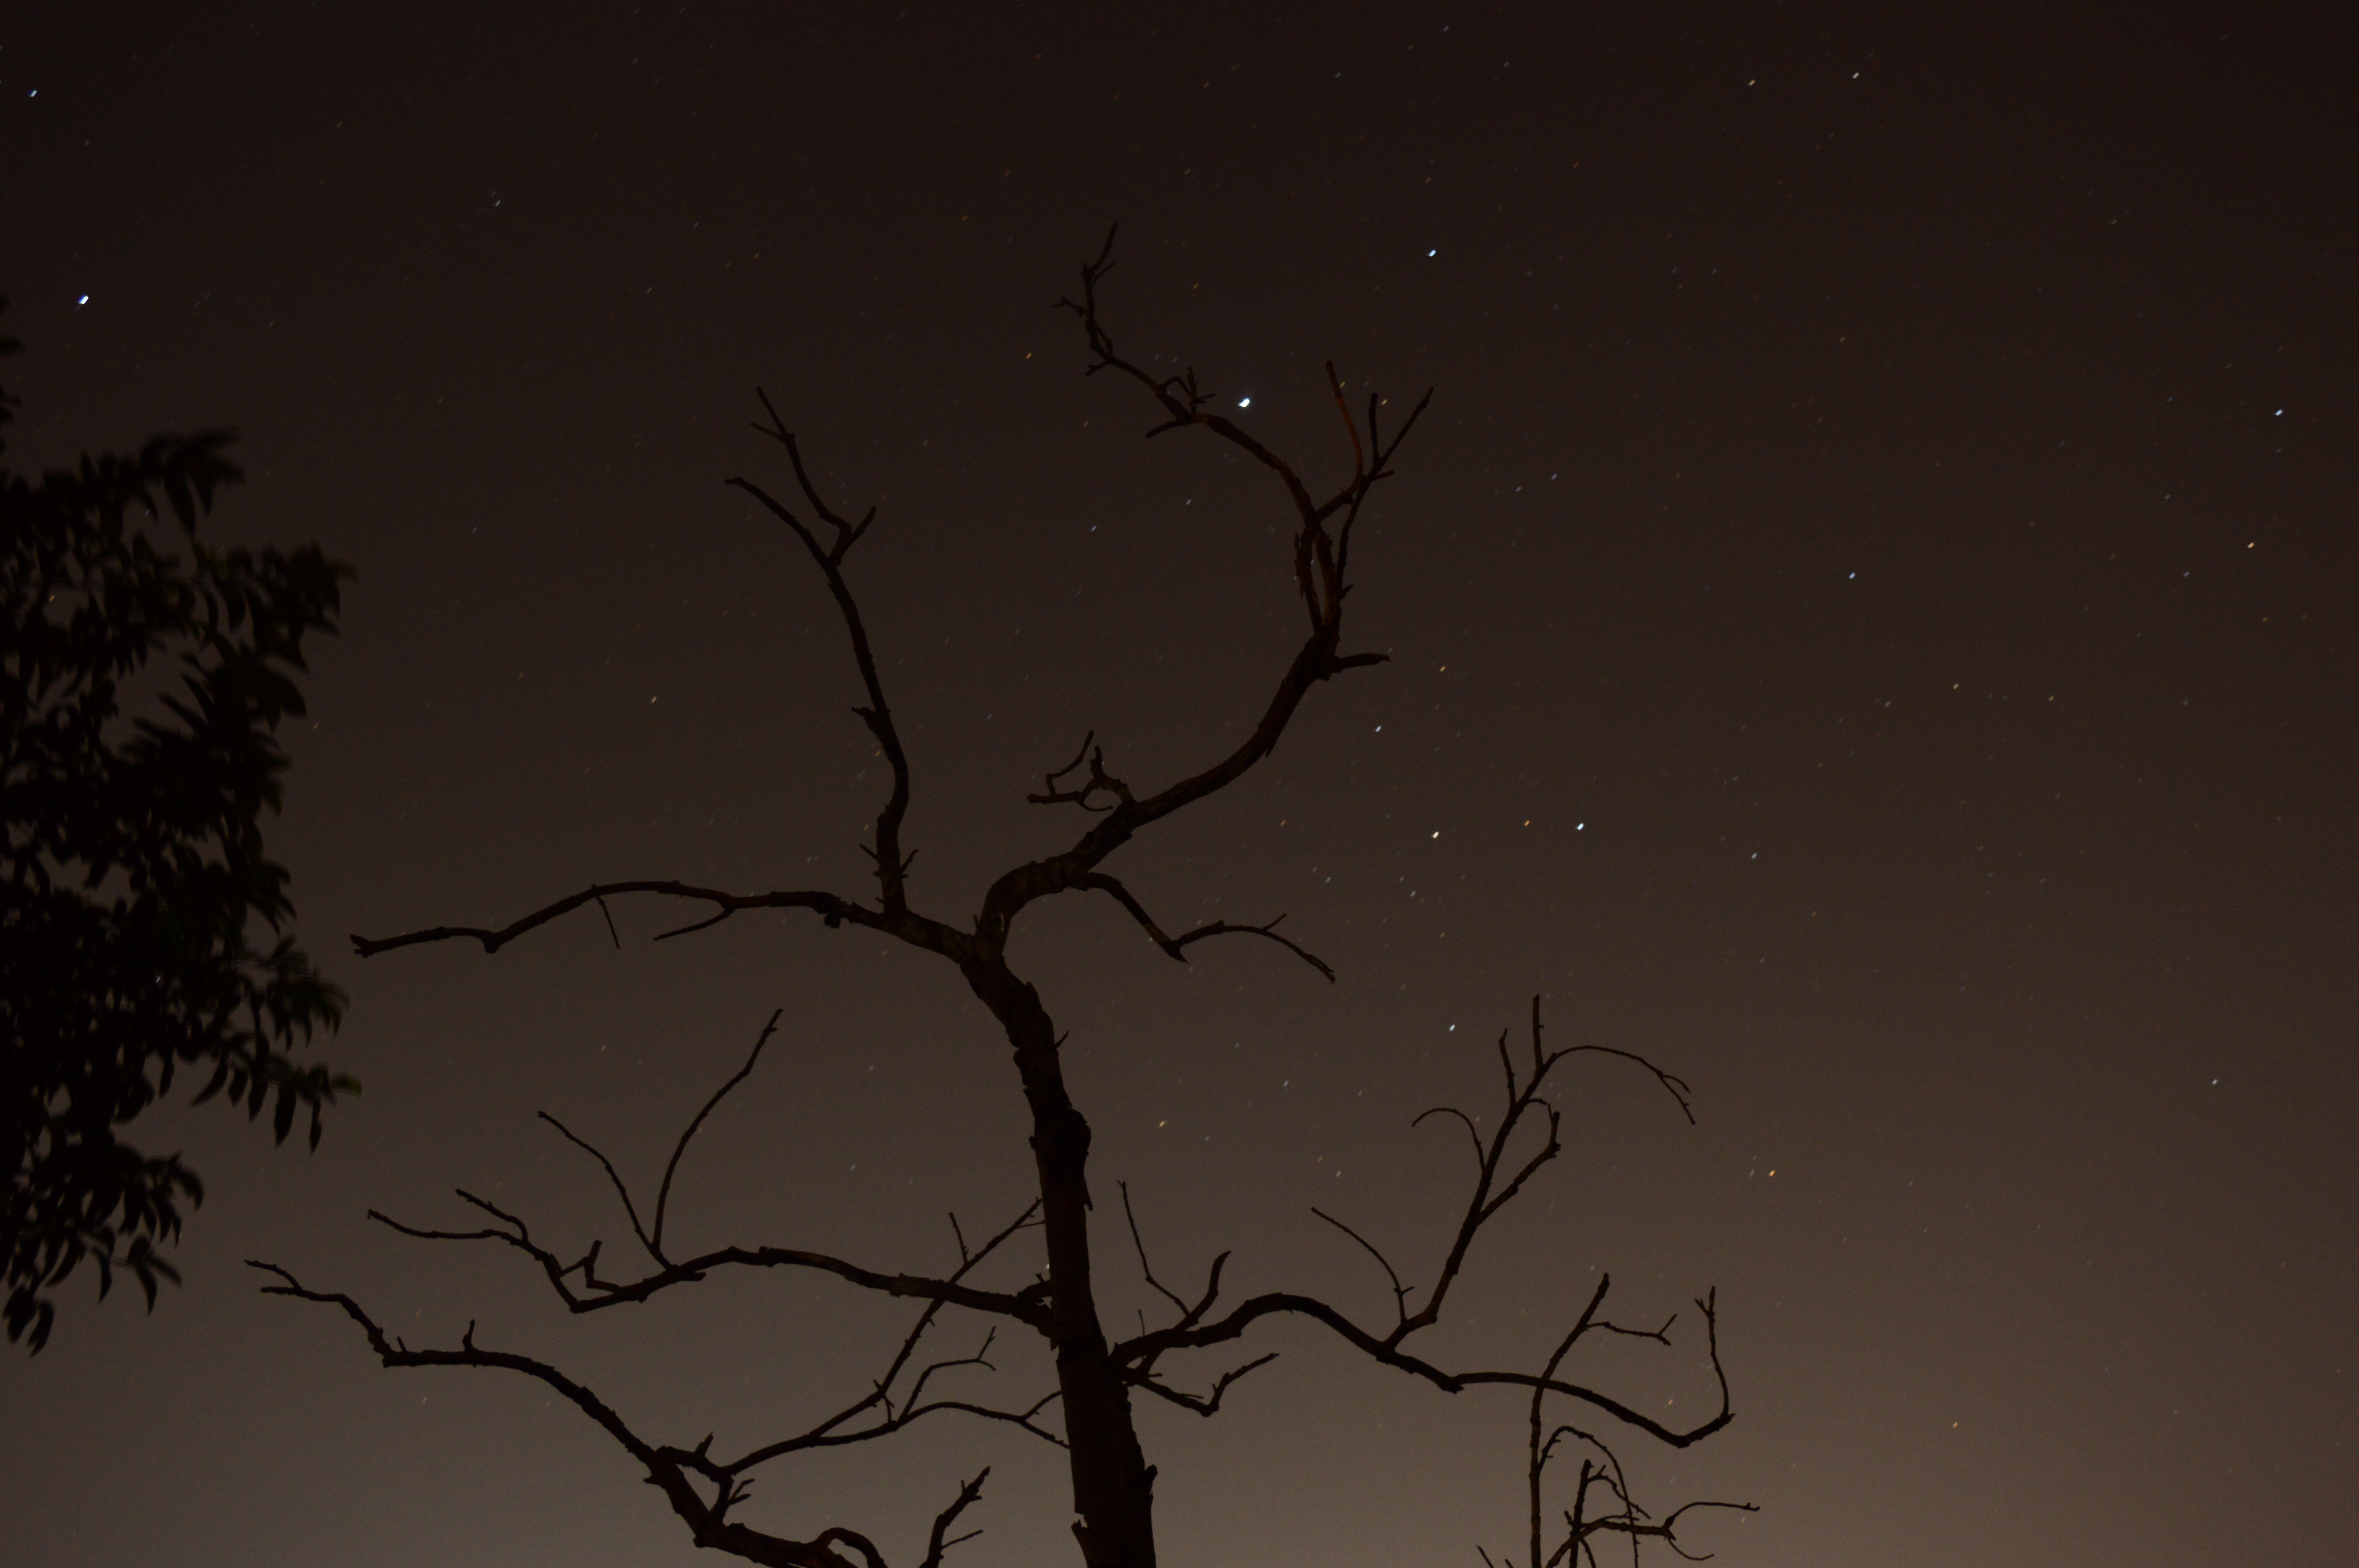
tree, branch, sky, night, atmosphere, dry, darkness, moon, moonlight, long, exposure, astronomical object